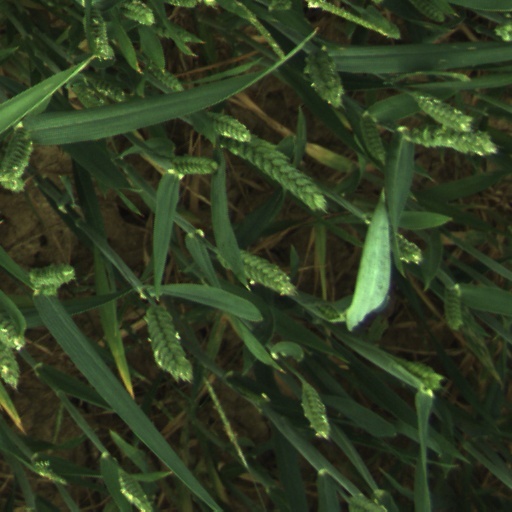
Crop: wheat